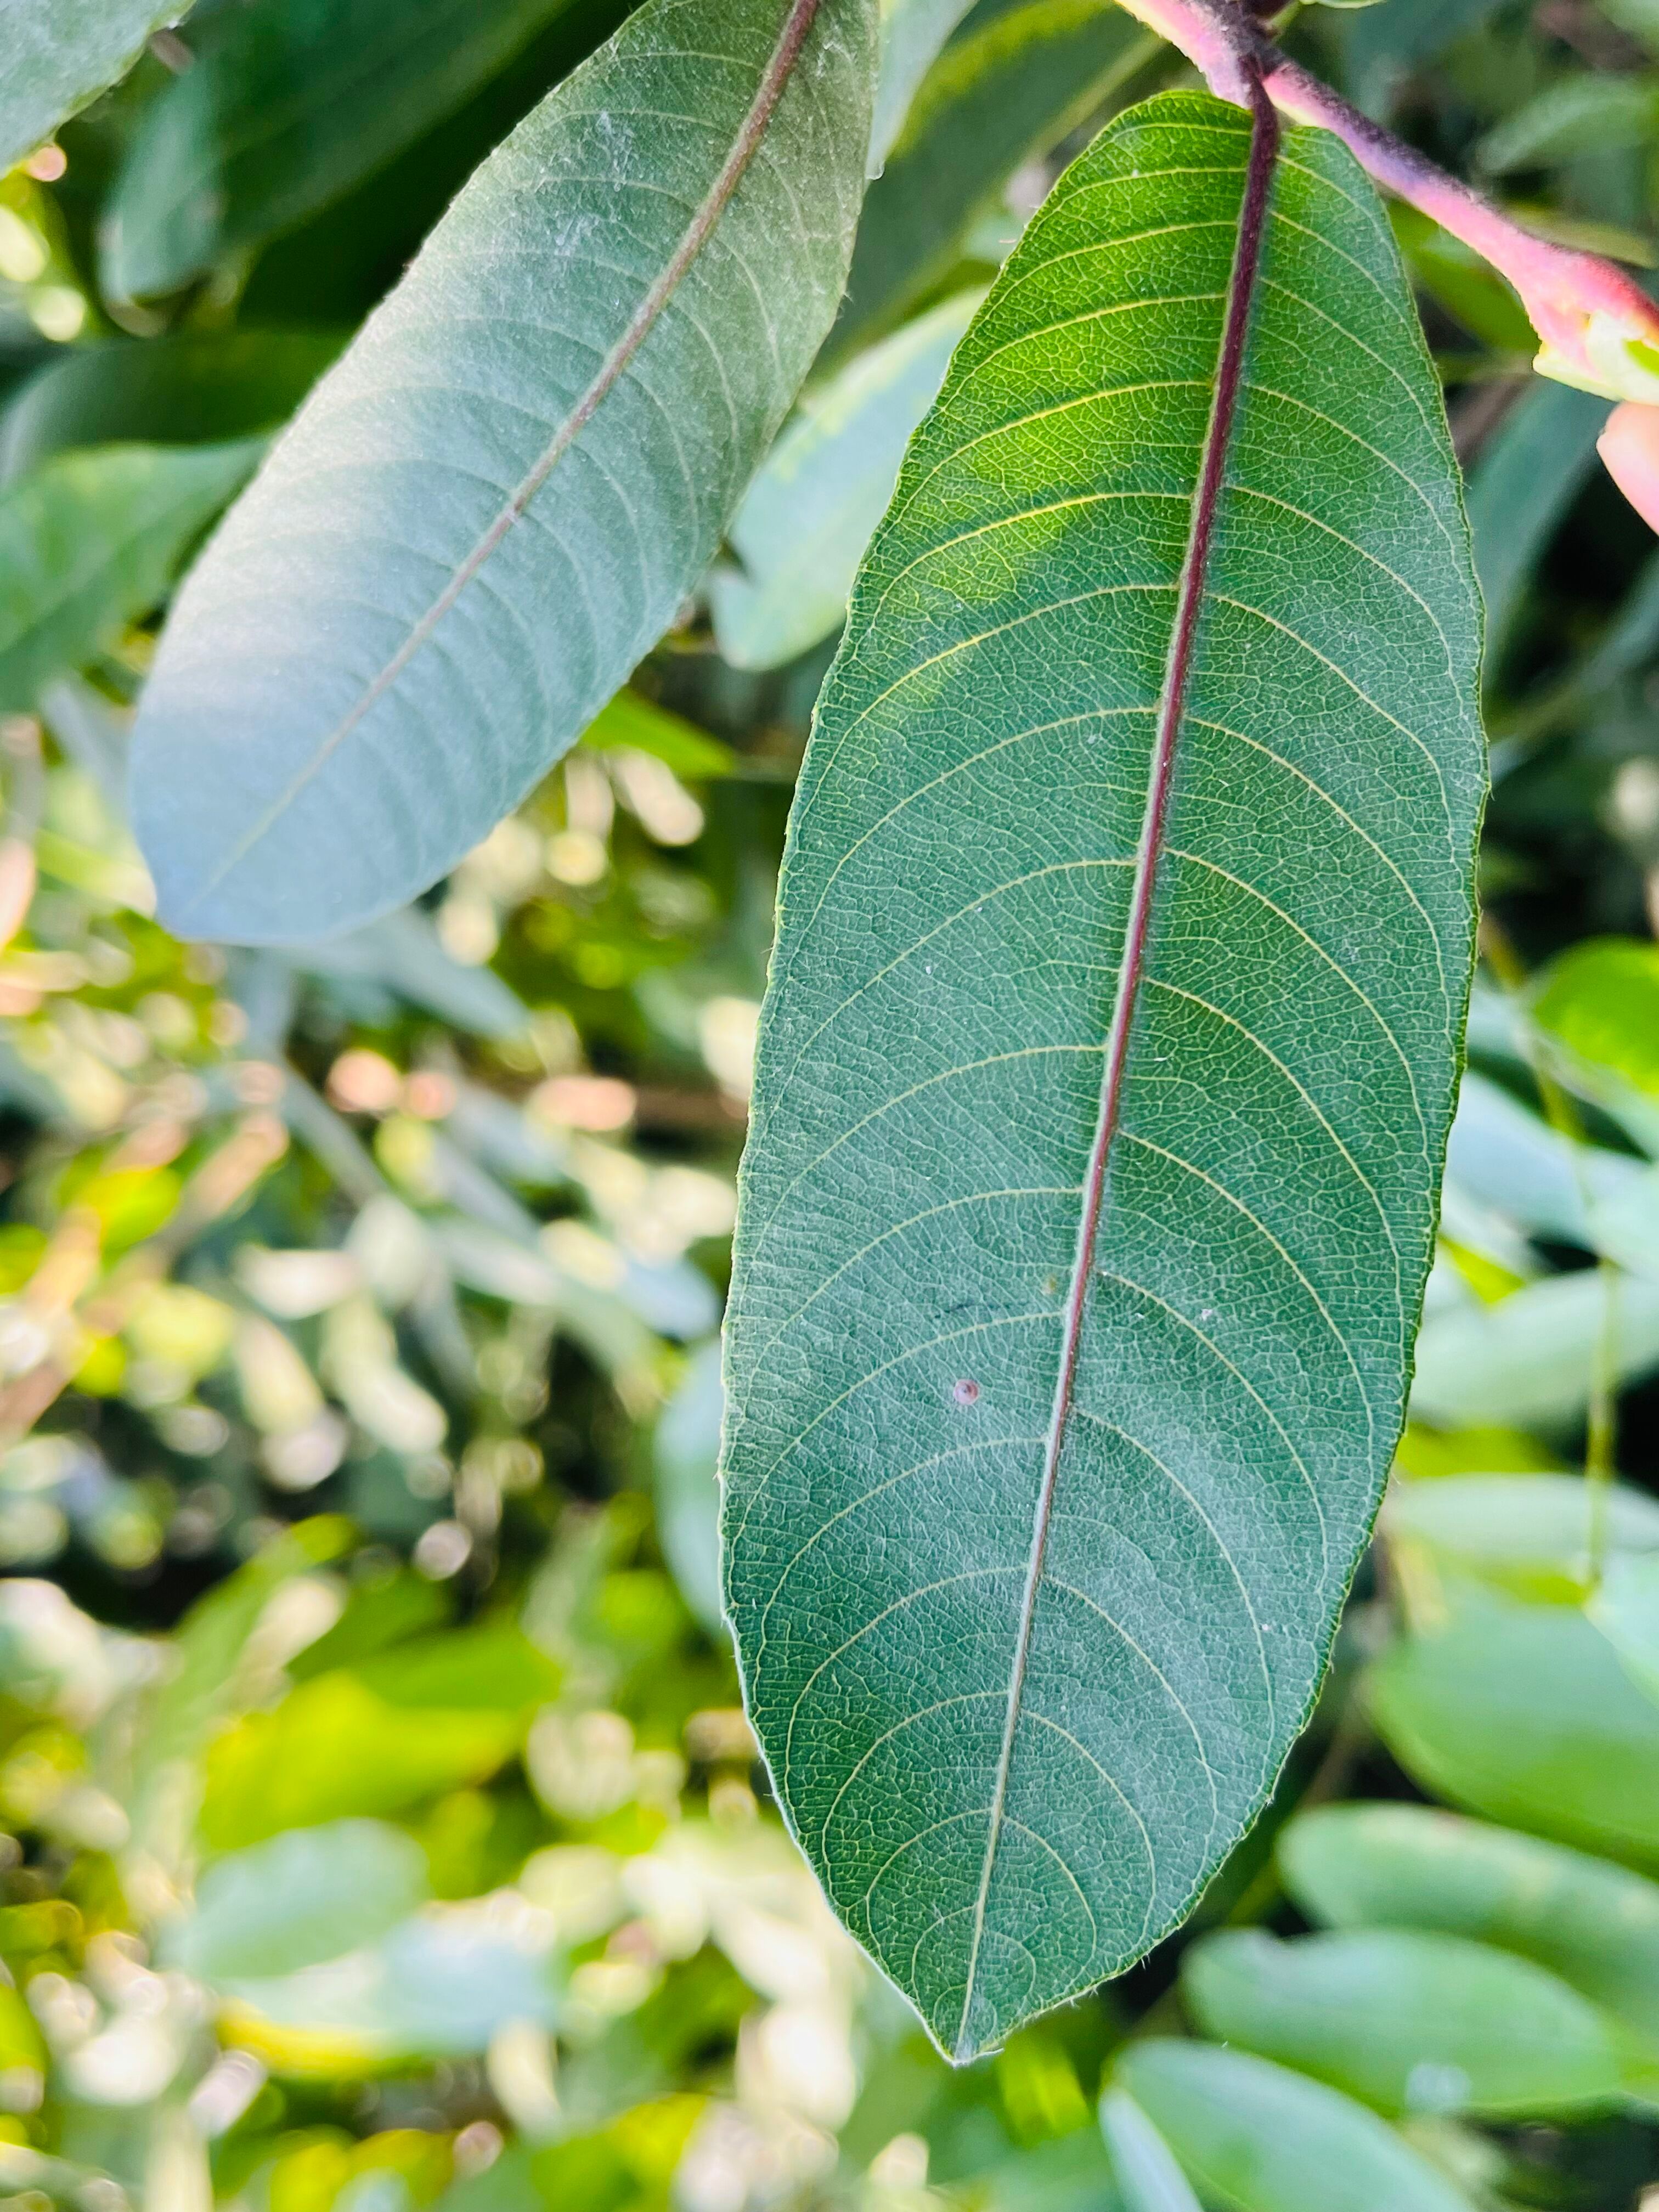
Plant species: terminalia-arjuna